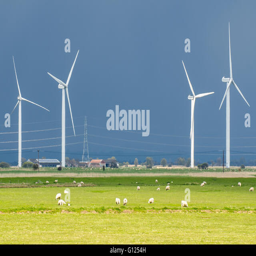
a city is located kilometres west .